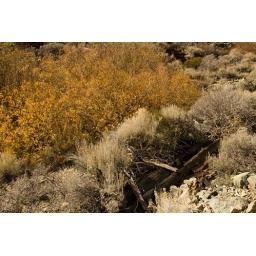
Part of the old box flume down below with some colorful Willows behind